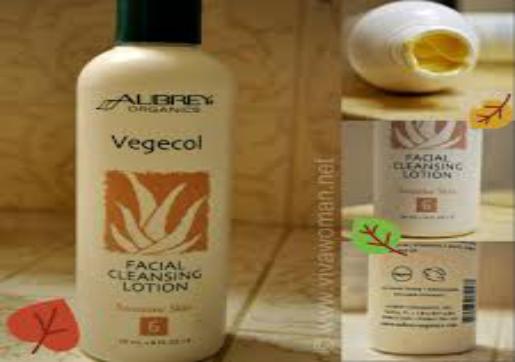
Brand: Aubrey Organics
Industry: Necessities